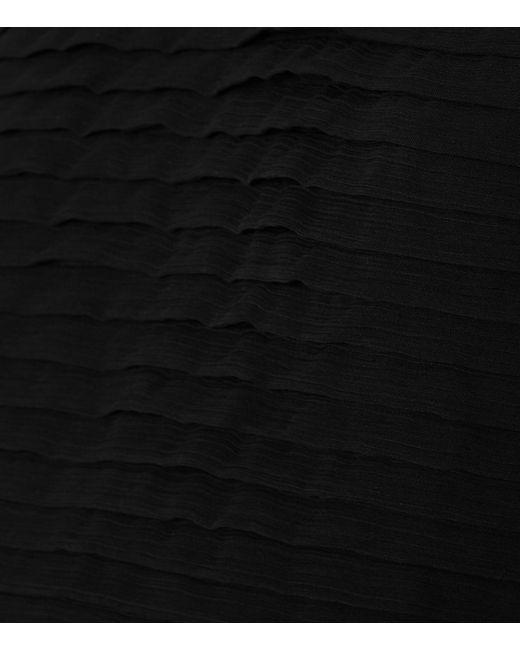
Schwarzer Chiffonstoff für Kleider oder Blusen.